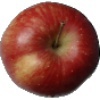
Label: Apple Red 1